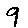
Label: 9